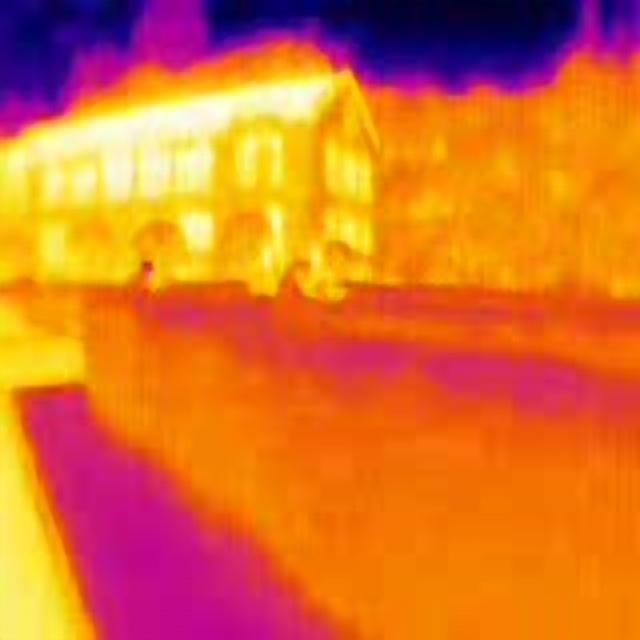
Detected objects:
label: person
label: person